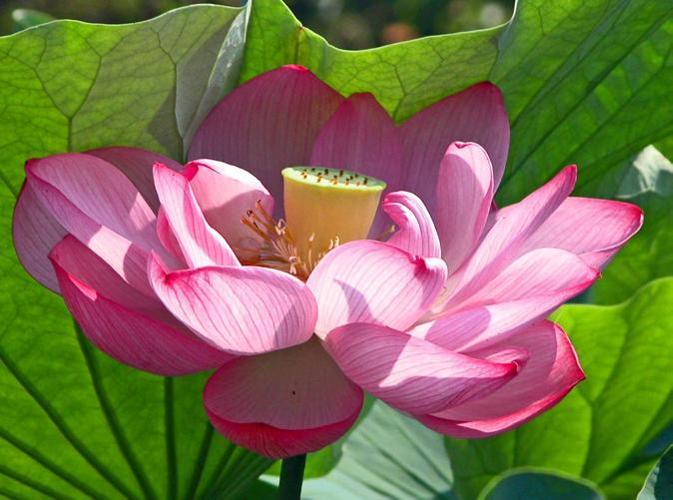
Label: lotus